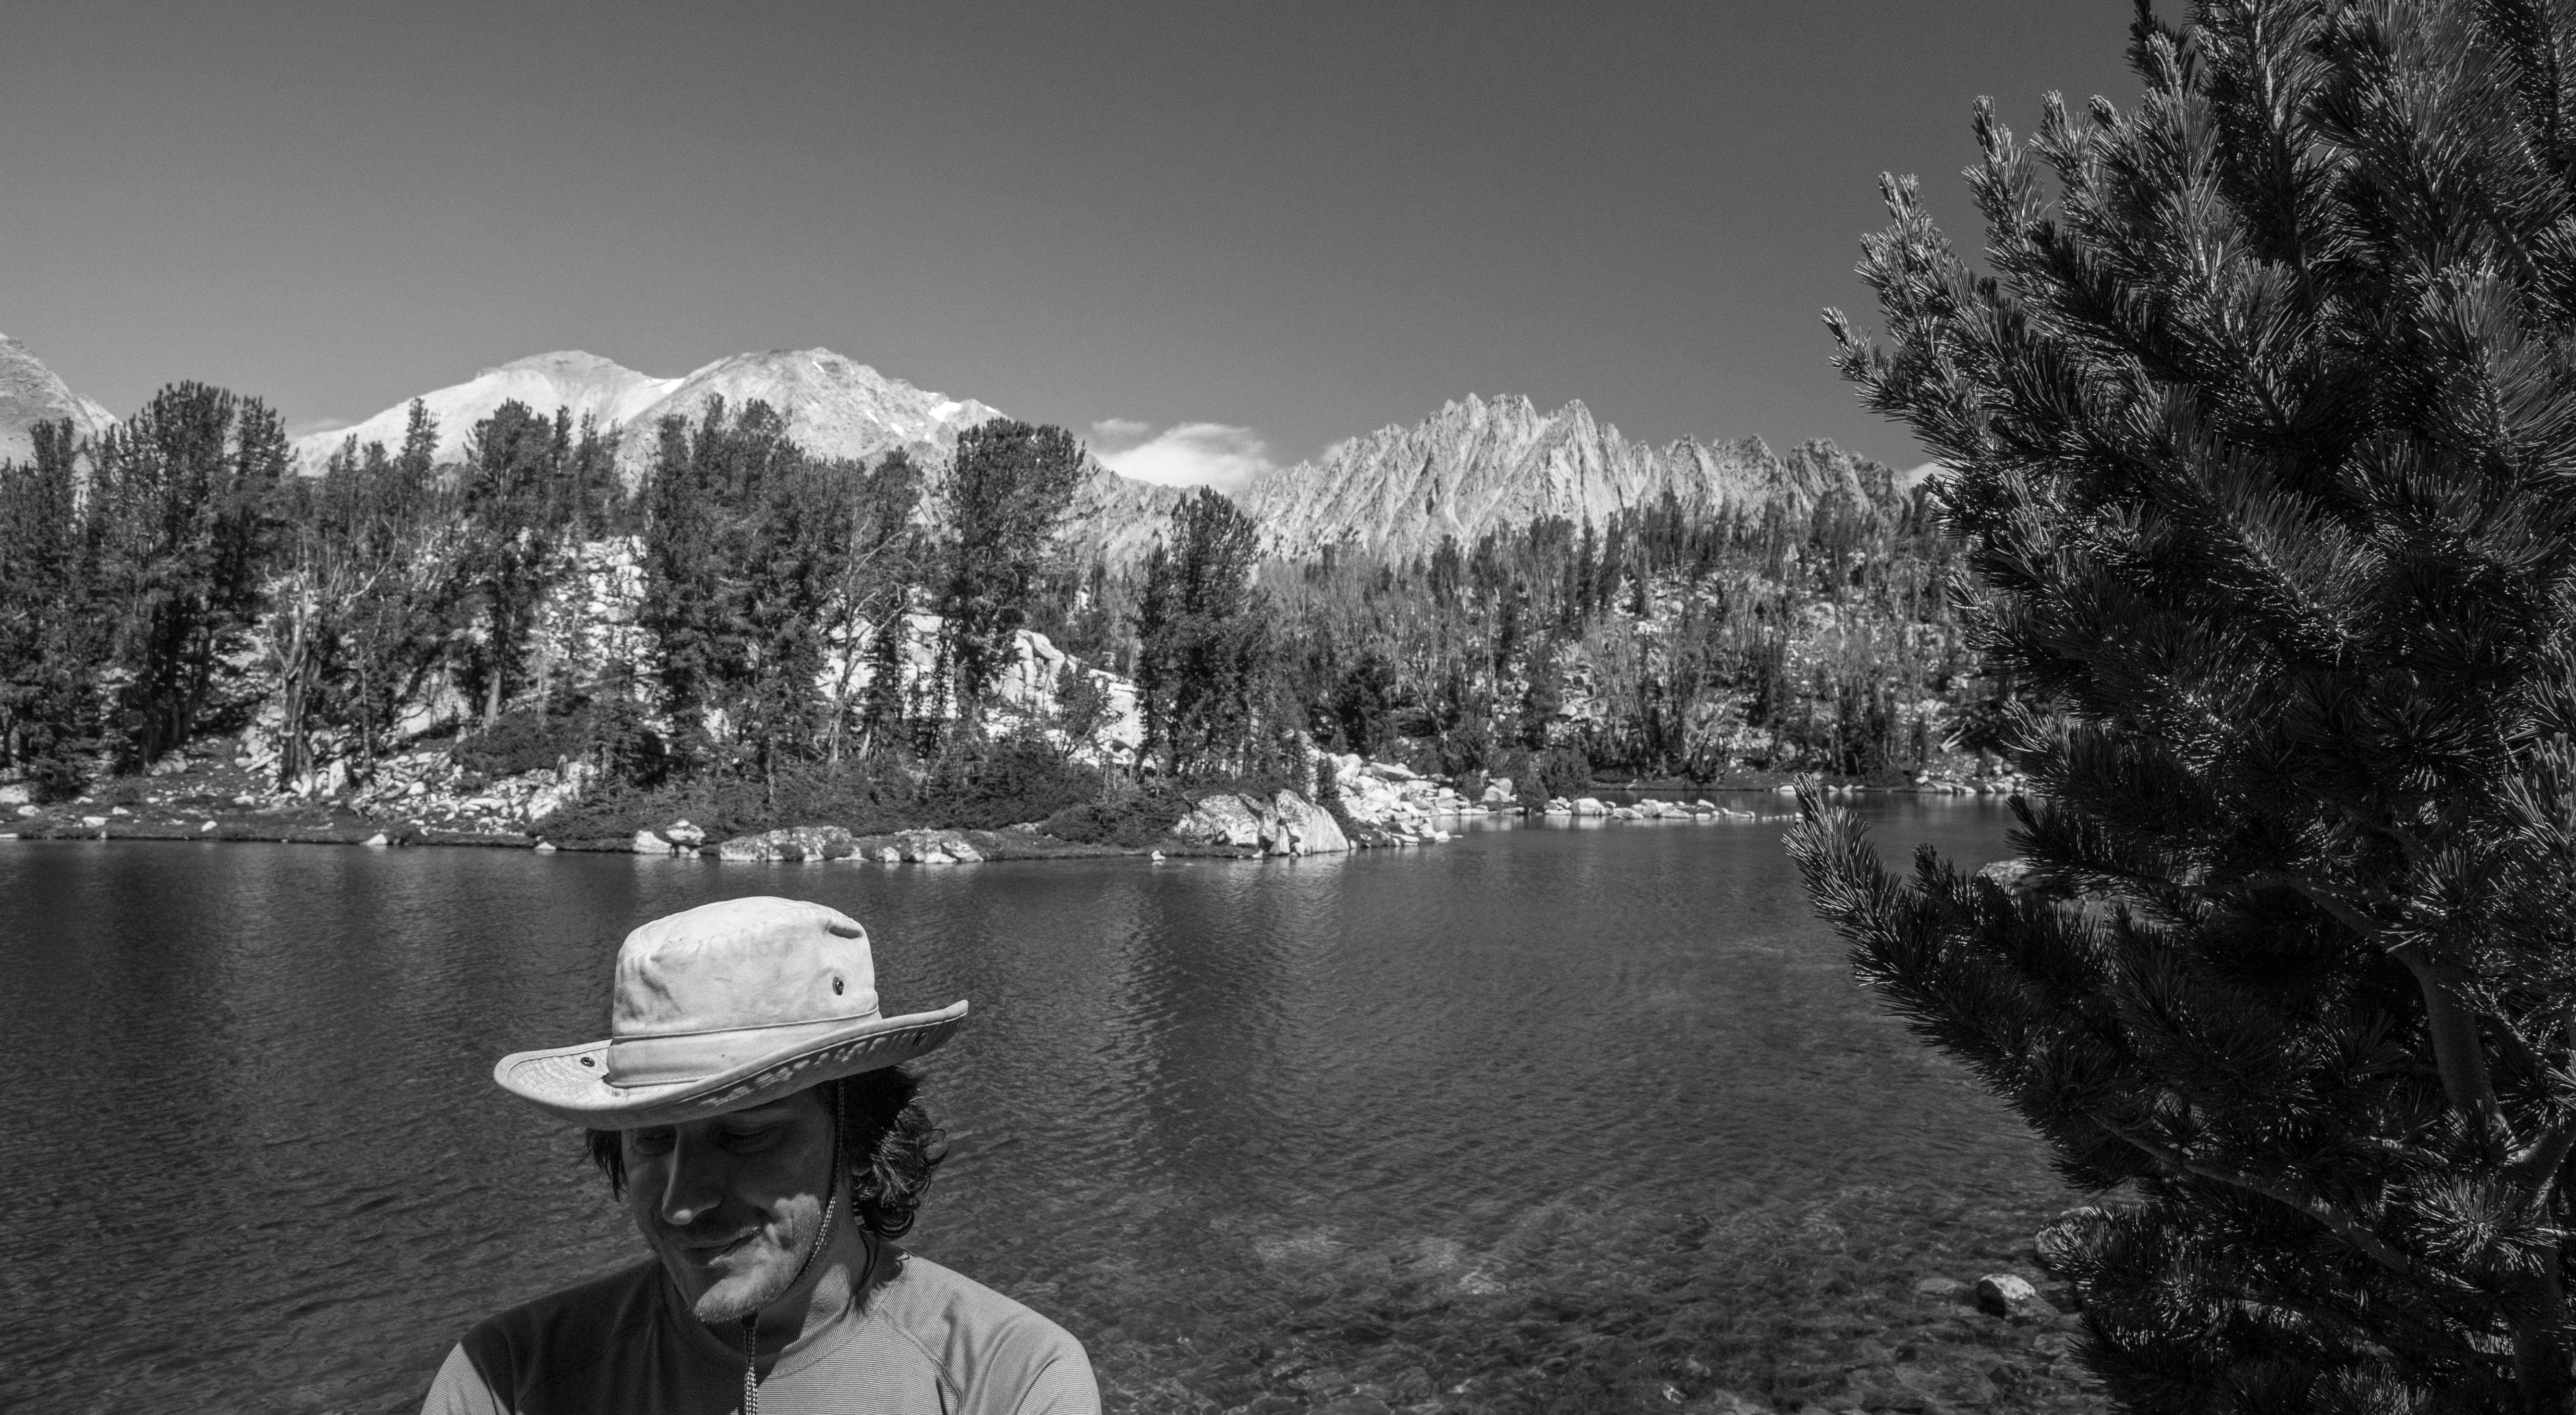
landscape, tree, nature, forest, wilderness, mountain, snow, winter, black and white, lake, river, reflection, weather, monochrome, season, monochrome photography, atmospheric phenomenon, woody plant